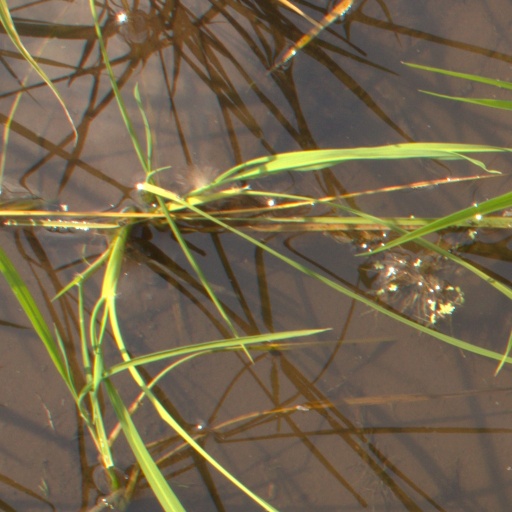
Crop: rice